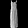
Label: Dress